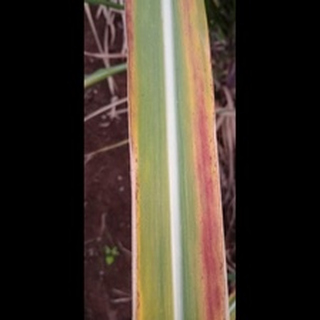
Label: sugarcane_yellow_leaf_disease